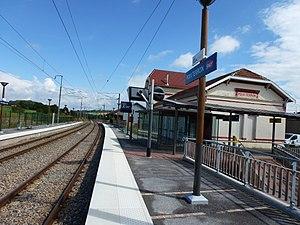
La gare de Poix-Terron est une gare ferroviaire française de la ligne de Soissons à Givet, située à proximité du centre-ville sur le territoire de la commune de Poix-Terron, dans le département des Ardennes en région Grand Est. Elle dessert notamment le CFA BTP des Ardennes.
Poix-Terron est une commune française située dans le département des Ardennes, en région Grand Est.